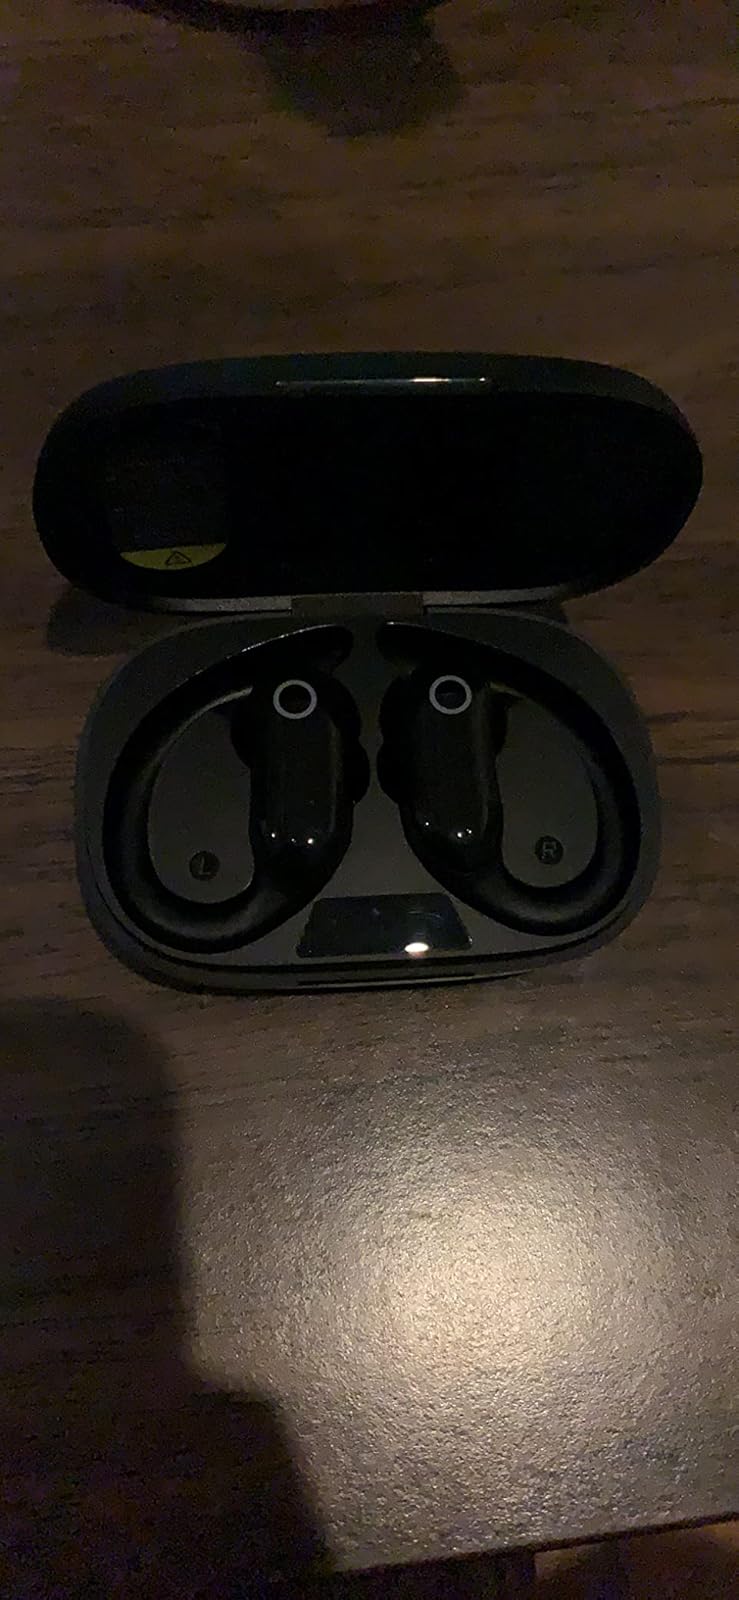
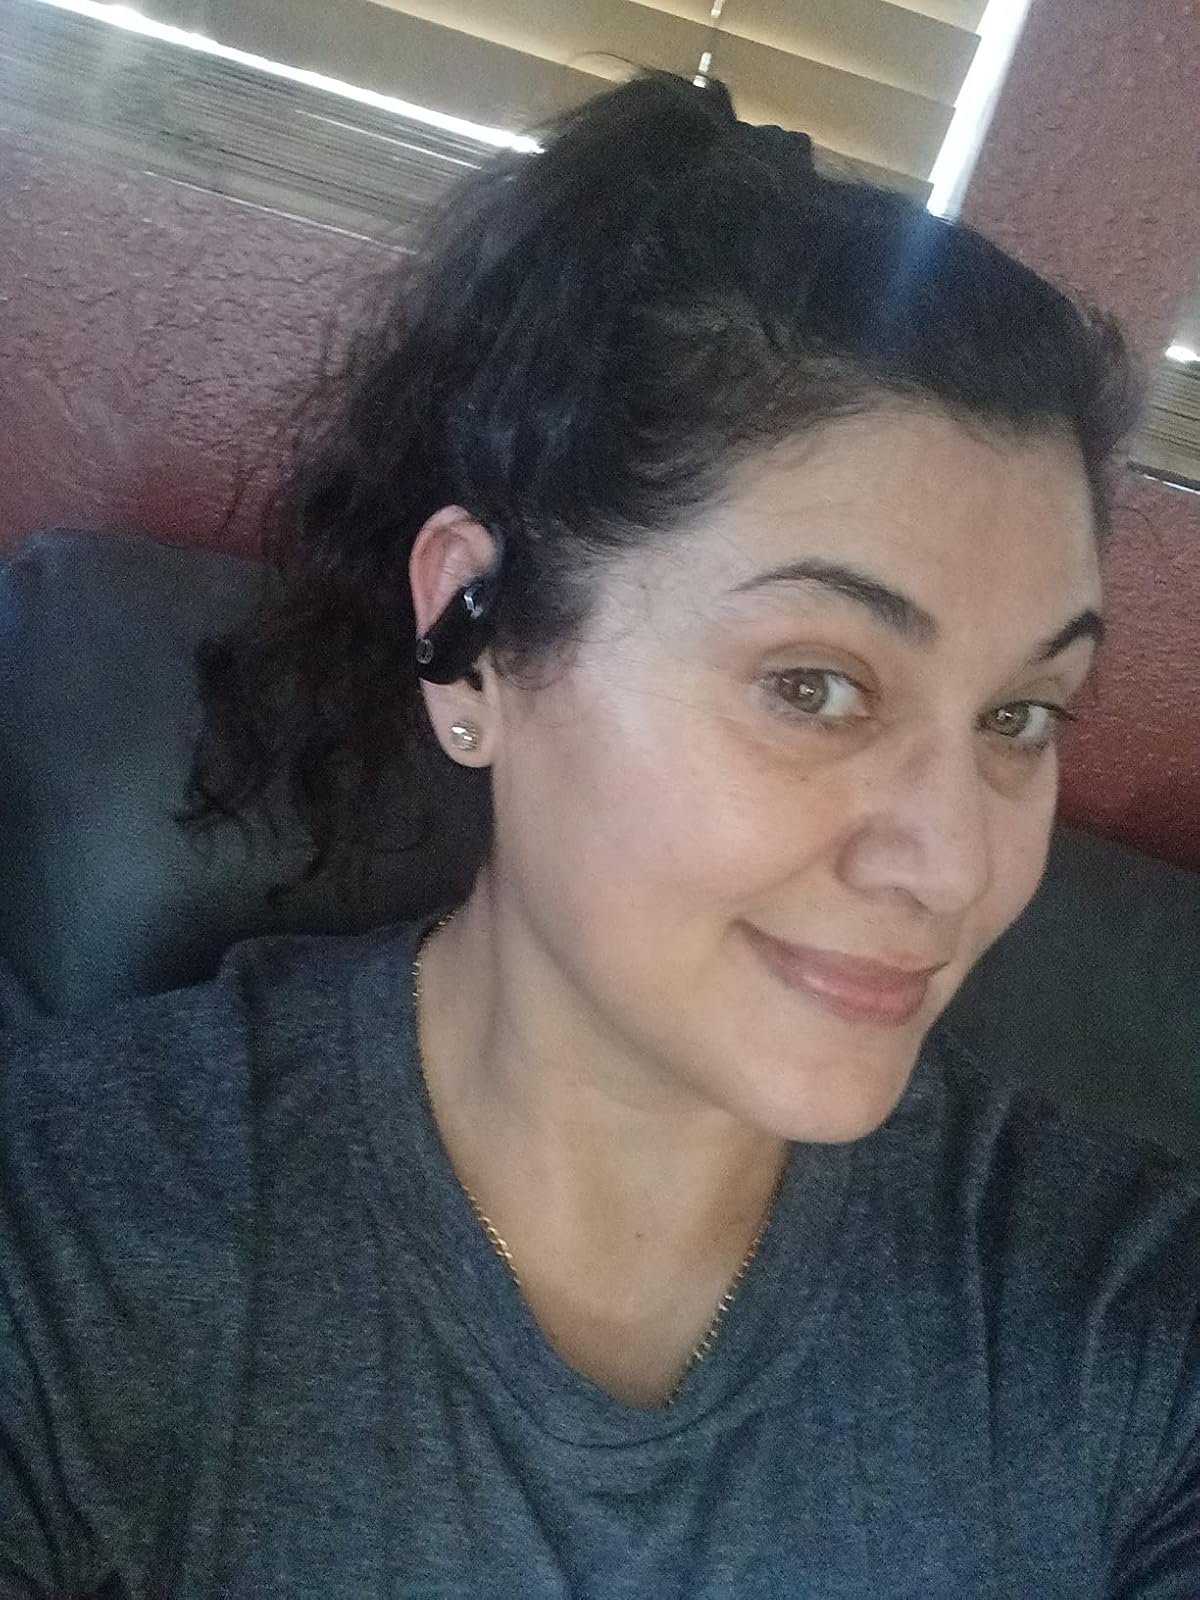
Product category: earbuds
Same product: yes